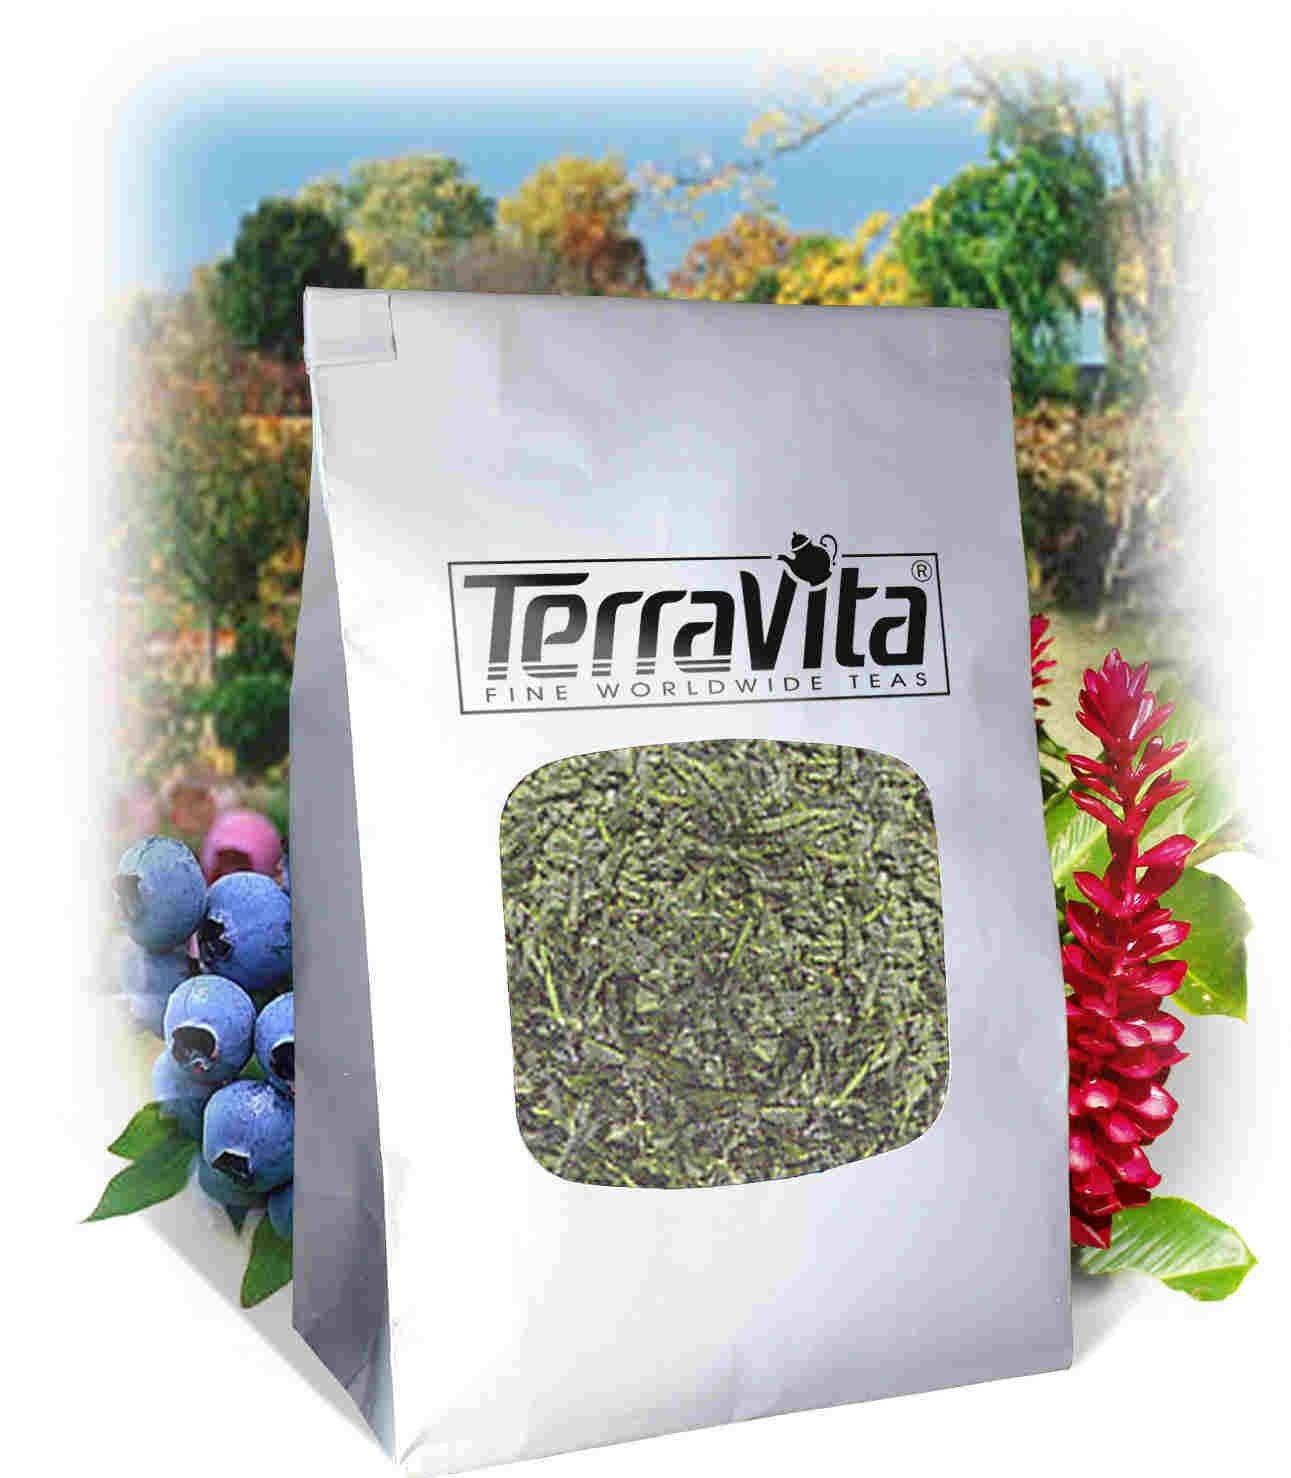
Item Name: Black Cohosh and Dong Quai Combination Tea (Loose) (8 oz, ZIN: 513395)
Bullet Point 1: Black Cohosh and Dong Quai Combination Tea (Loose) (8 oz, ZIN: 513395)
Bullet Point 2: No fillers.
Bullet Point 3: Manufacturer: TerraVita
Bullet Point 4: Size: 8 oz
Bullet Point 5: Loose Leaf Herbal Tea - Packed in a convenient upright pouch!
Product Description: Black Cohosh and Dong Quai Combination Tea (Loose) (8 oz, ZIN: 513395)<BR><BR>Packaged in the United States in a GMP certified facility (Good Manufacturing Practice).<BR><BR>No fillers.<BR><BR>Manufacturer: TerraVita<BR><BR>Size: 8 oz<BR><BR>Loose Leaf Herbal Tea - Packed in a convenient upright pouch!<BR><BR>Ingredients: Black Cohosh Root, Dong Quai
Value: 8.0
Unit: Ounce

Price: 42.34